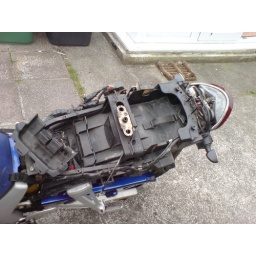
Step 2. Remove the fuse box from under the Drivers seat